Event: Nepal Earthquake
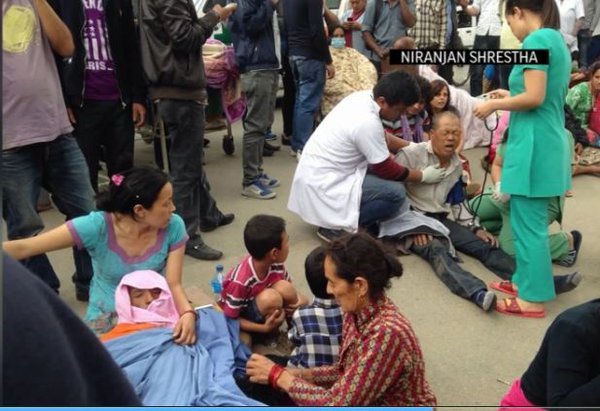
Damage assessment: damage